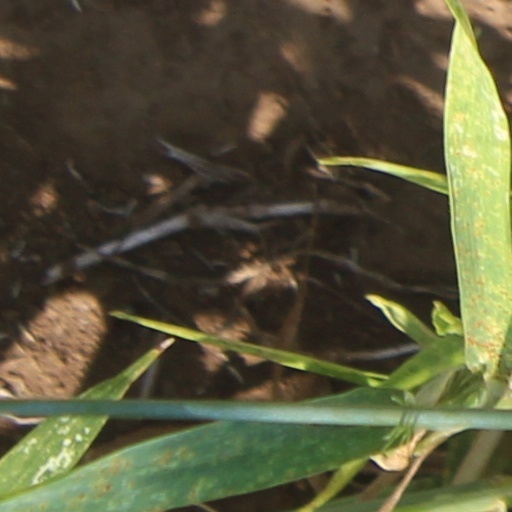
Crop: wheat